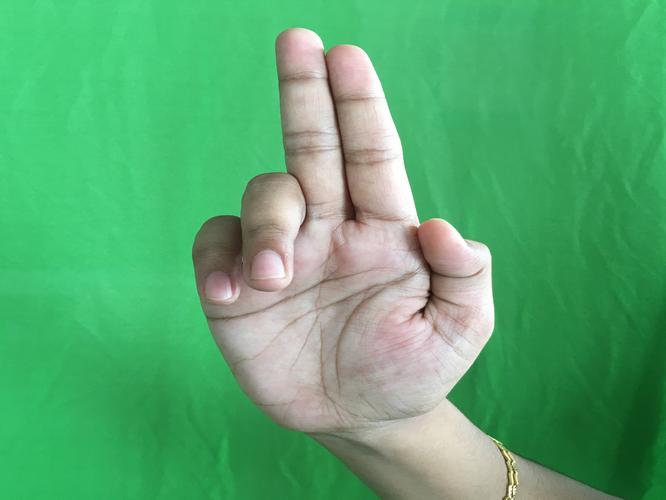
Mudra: Ardhapathaka
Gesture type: single_hand